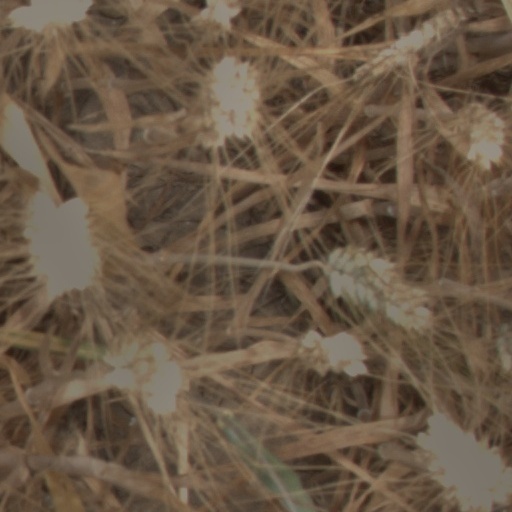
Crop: wheat